Brian Hoyer

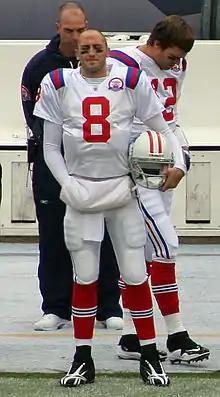
Hoyer and Tom Brady with the Patriots in 2009

Despite being invited to the NFL Scouting Combine, Hoyer was not selected in the 2009 NFL draft. He signed immediately after the draft with the New England Patriots.